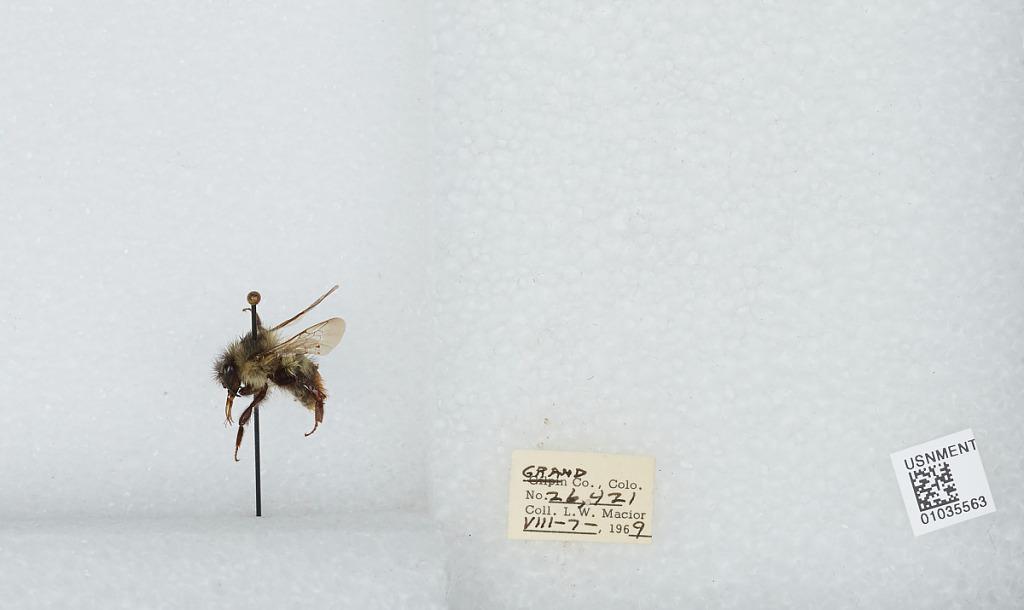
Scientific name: Bombus (Pyrobombus) mixtus Cresson
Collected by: L. Macior
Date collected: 1969-8-7
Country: United States
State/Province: Colorado
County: Grand
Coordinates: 40.073, -106.103